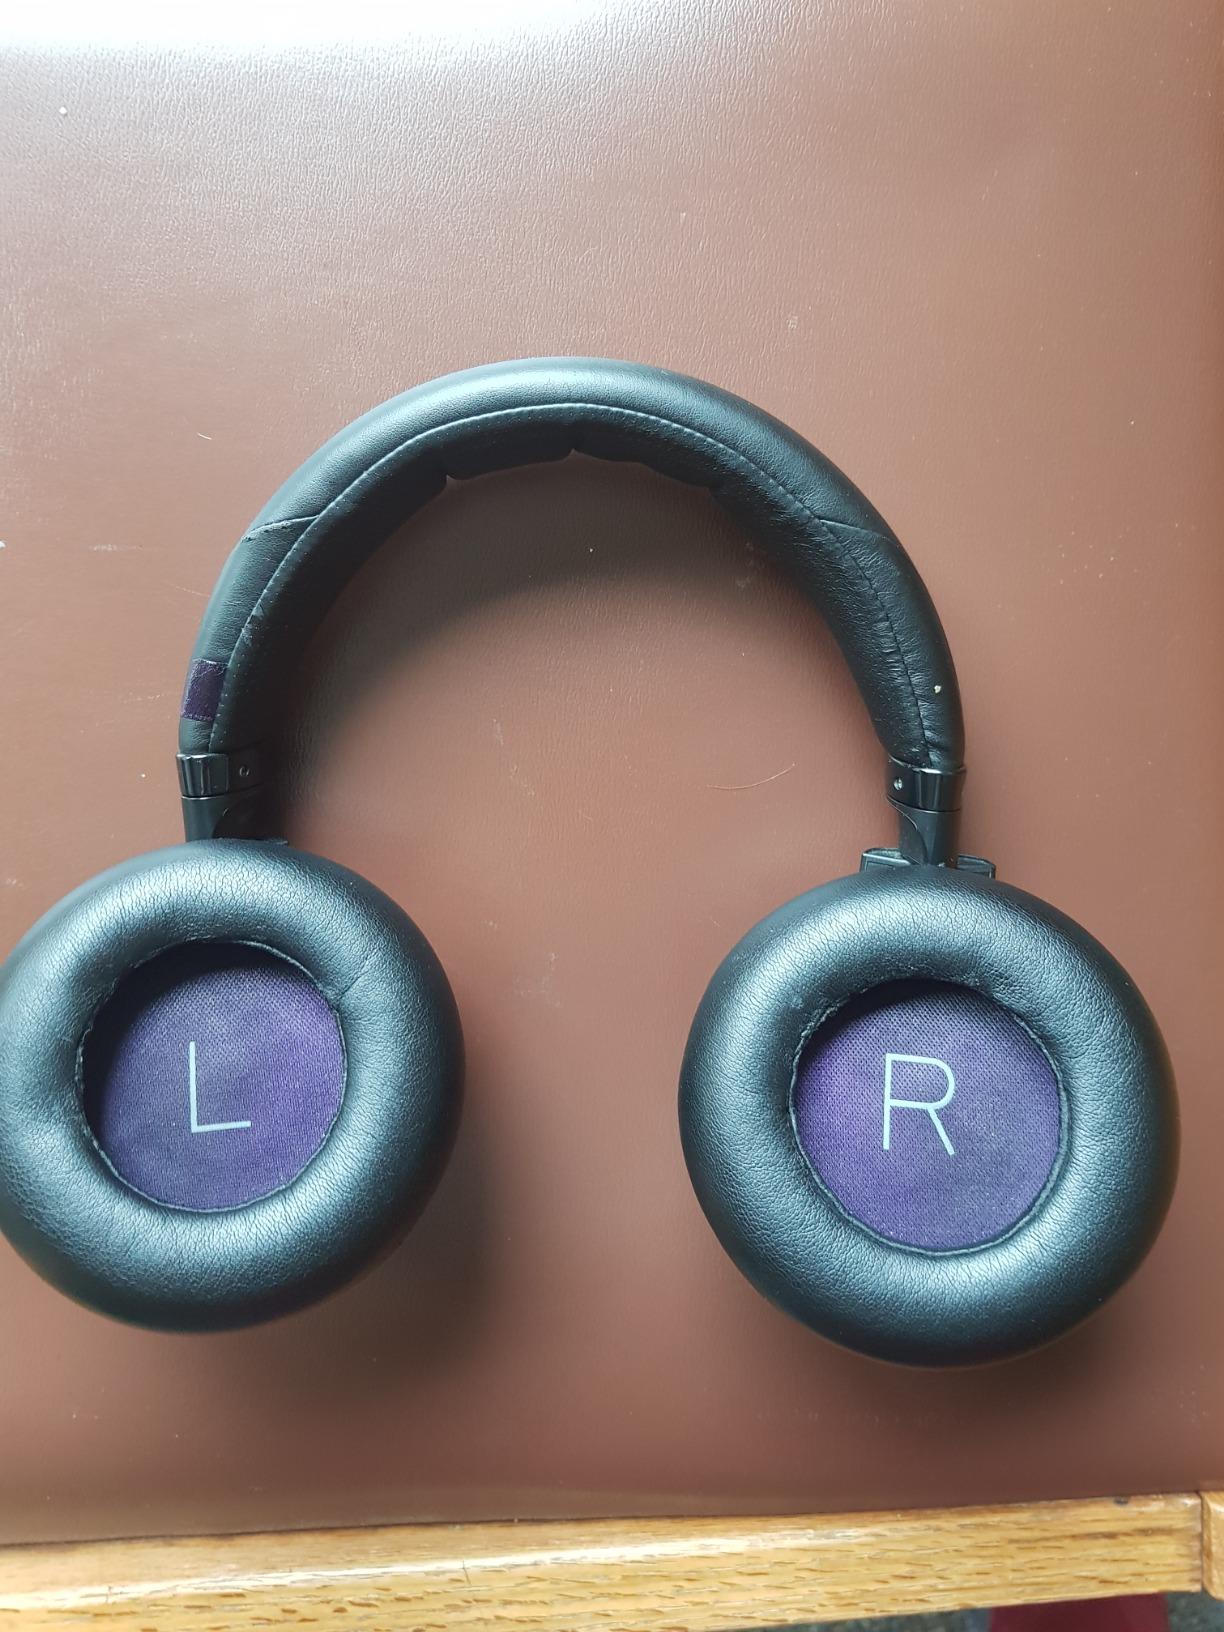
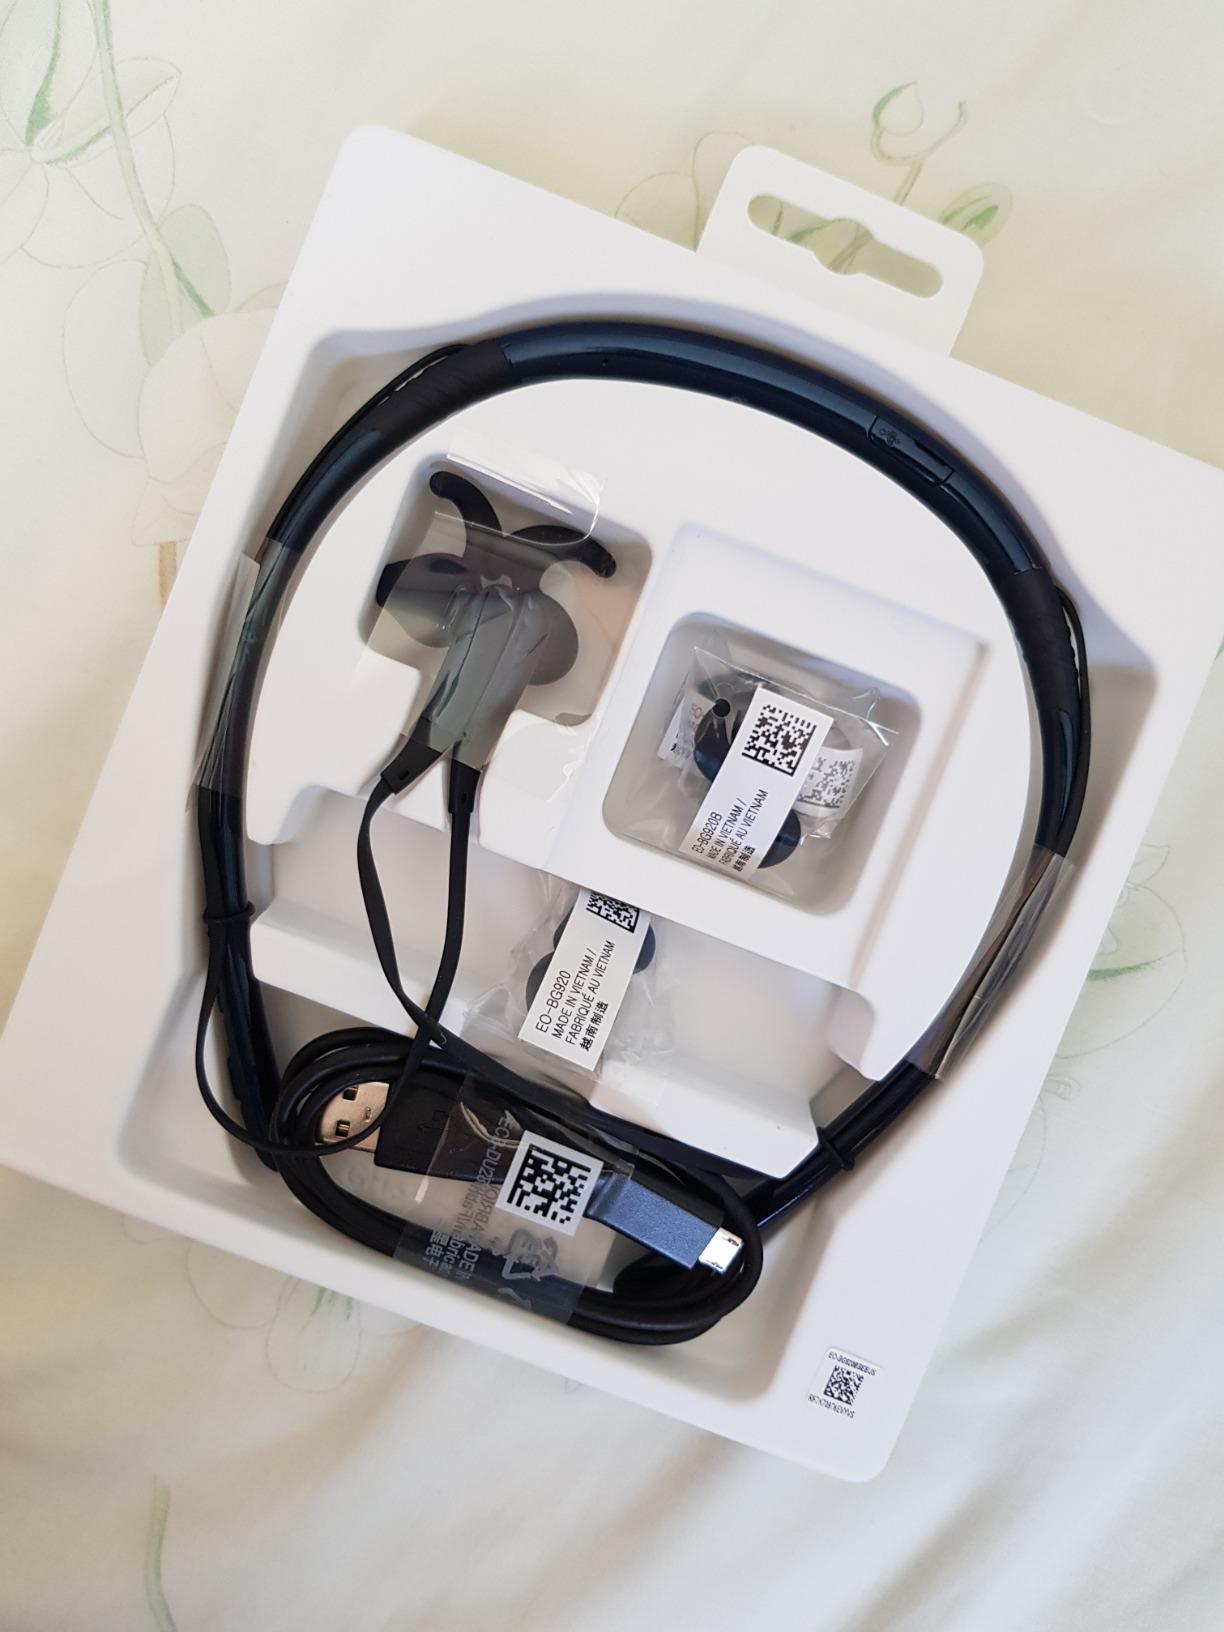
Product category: headphones
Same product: no